Guido Cantelli

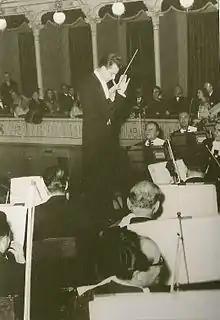
17 November 1956, Teatro Coccia in Novara

After the success of the Castello Sforzesco concert, a successful international career started for Cantelli. This career would bring him to the major stages of the world, where he would conduct the world's most famous orchestras. He was acclaimed by the public and the critics alike. However, in spite of all the compliments and the success, Cantelli's attention was not diverted from his studies. He kept on studying with "scrupulous commitment and professionalism," encouraged by the great Arturo Toscanini. Toscanini saw him conduct at La Scala, Milan, and remained impressed. The results of these stylistic studies by Cantelli maturated on 21 May 1948, with a concert that, in a way, "marked his definitive Scaliger consecration and at the same time his authoritative entry into the small number of great international conductors." Toscanini invited him to guest conduct the NBC Symphony Orchestra in 1949. In a note written to Cantelli's wife Iris in 1950 after four of these concerts, Toscanini said: